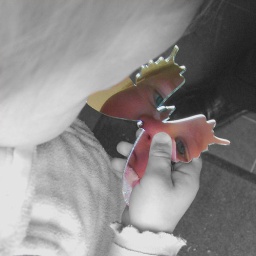
The girl in the mirror